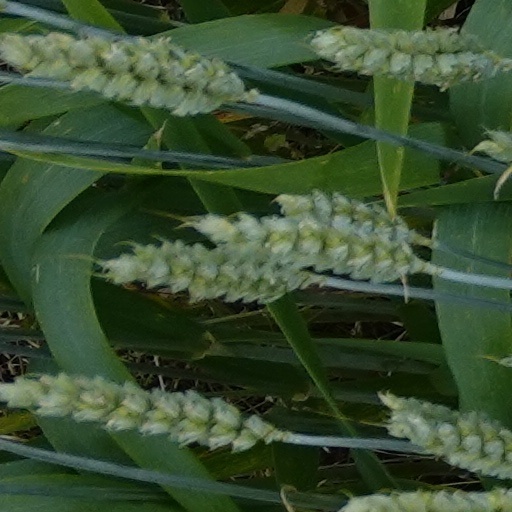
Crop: wheat